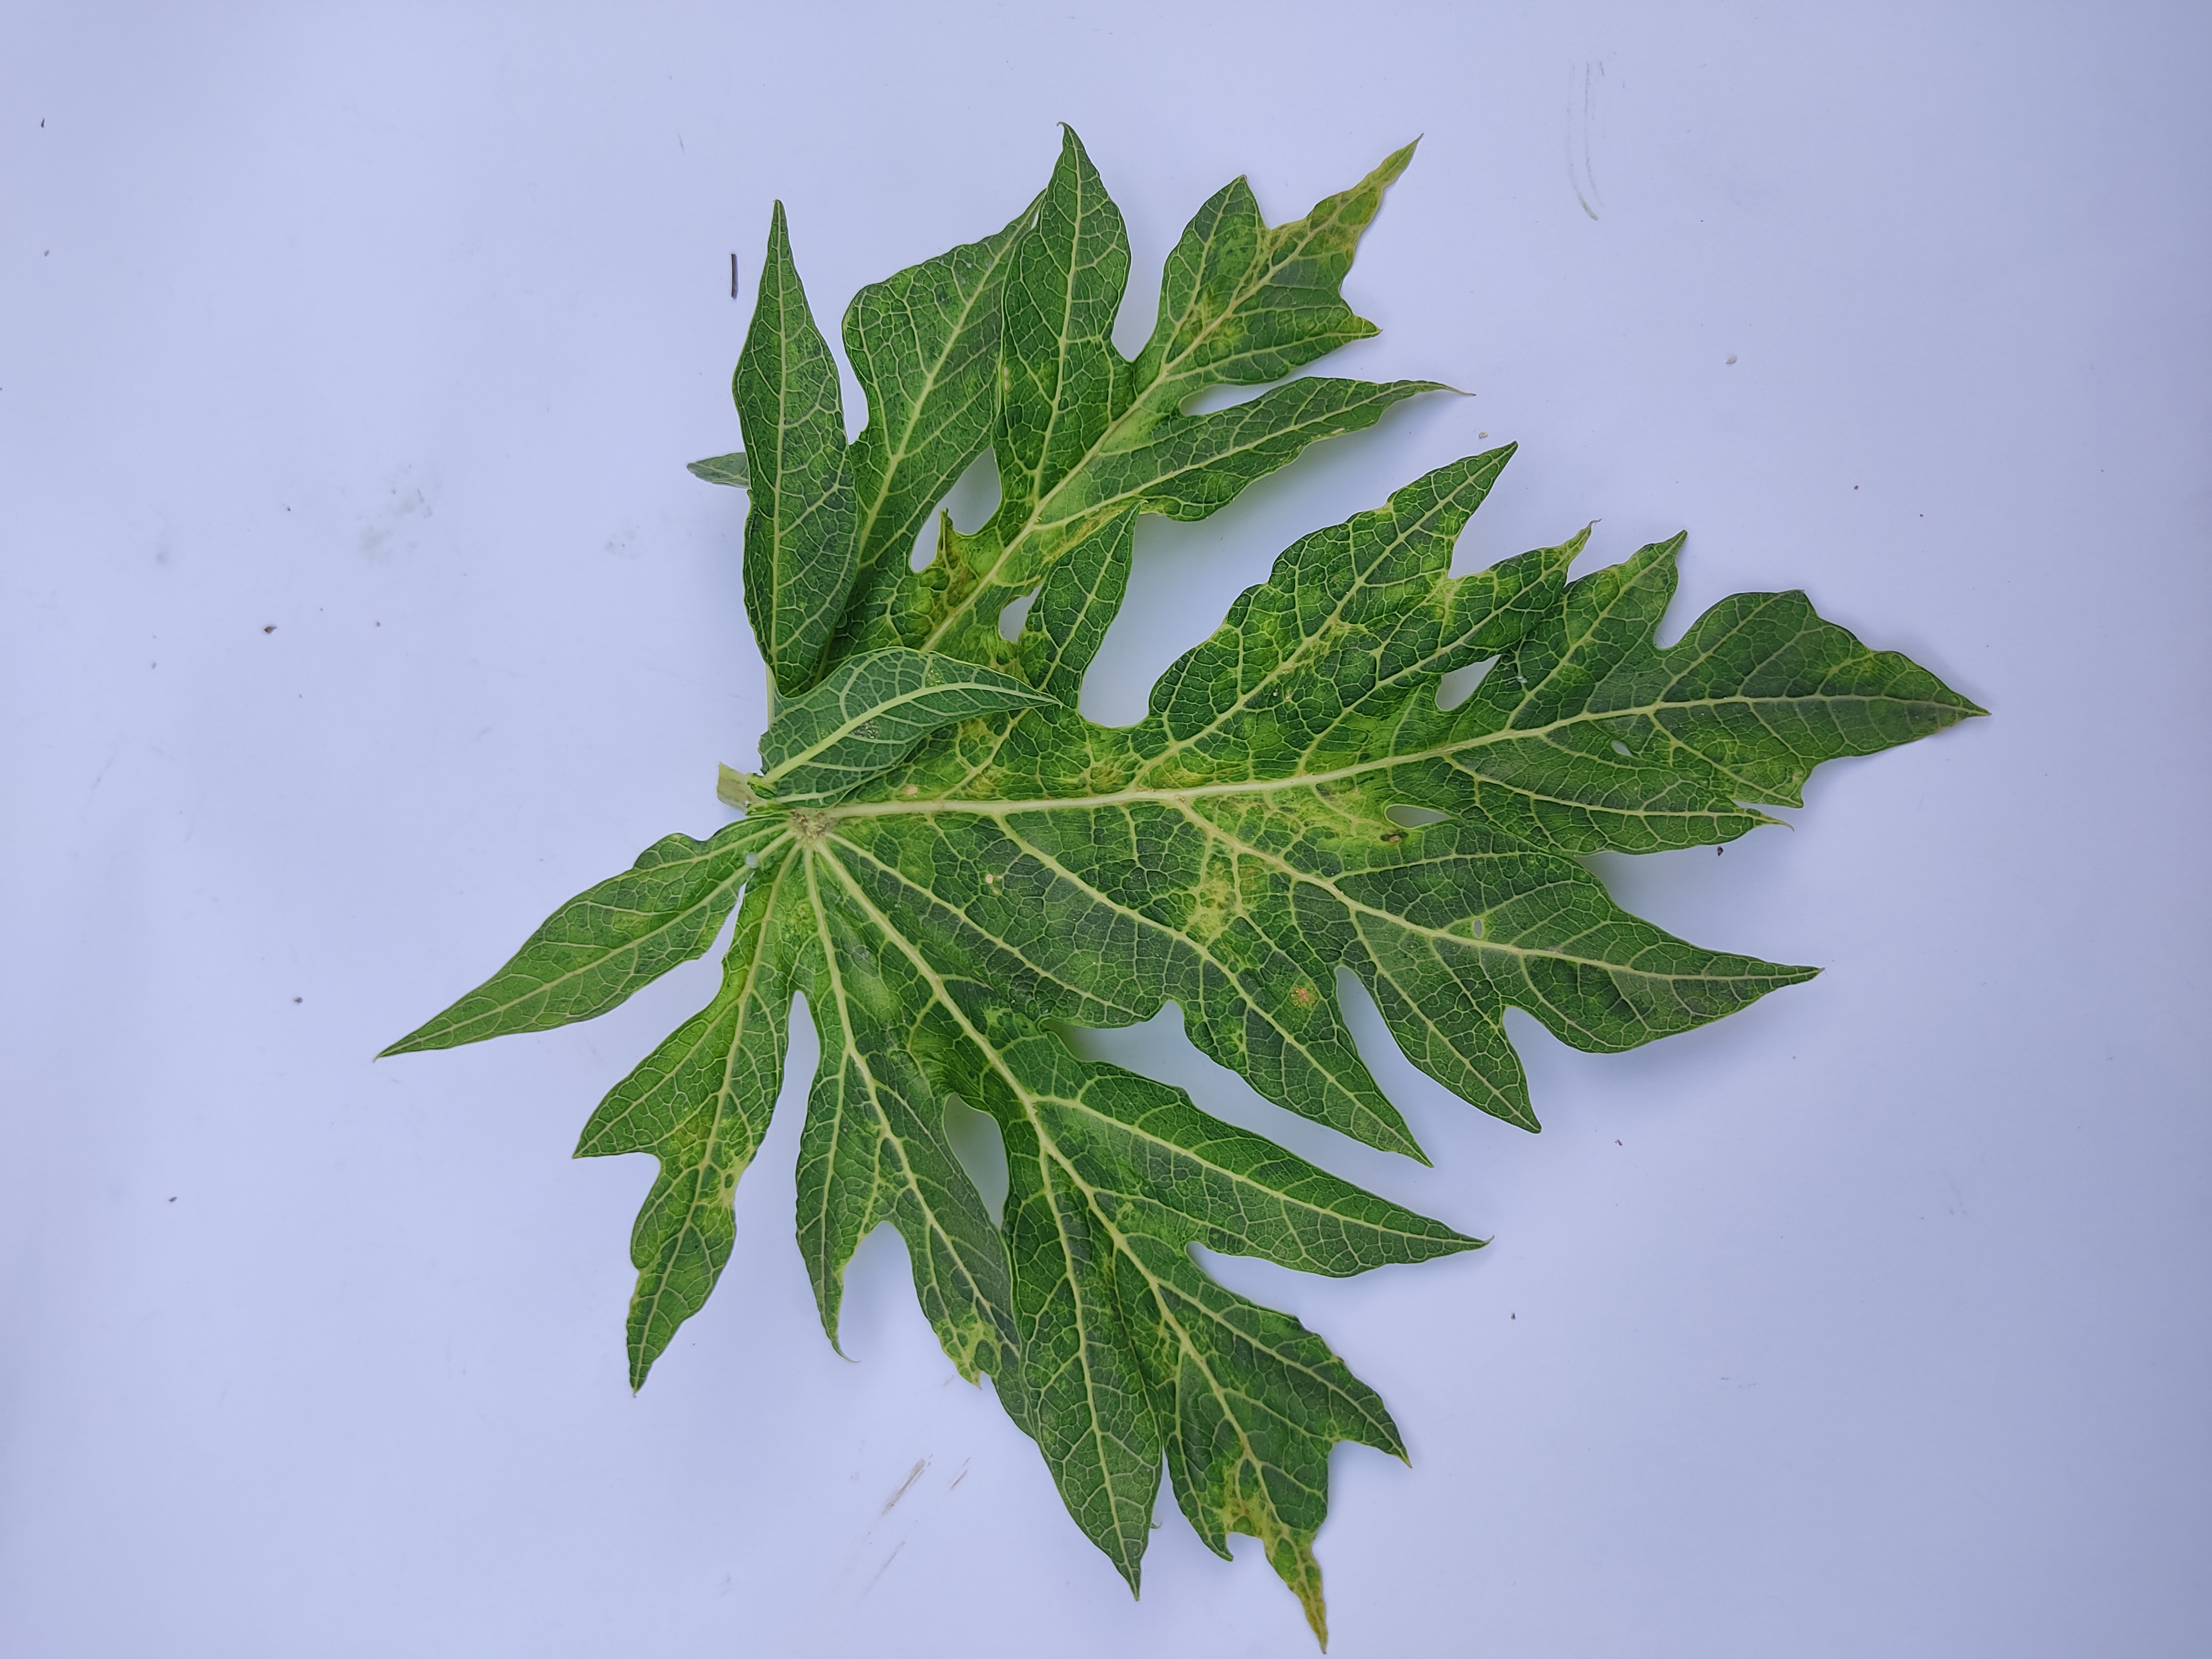
Label: Mosaic